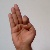
The image shows a hand gesture representing the letter 'F' in Indian Sign Language.